Cagayan de Oro

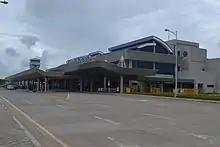
Laguindingan Airport

The Higalaay Festival (formerly the Kagay-an Festival, then the Higalaay Kagay-an Festival) is a week-long celebration in honor of Cagayan de Oro's patron saint St. Augustine held every August.